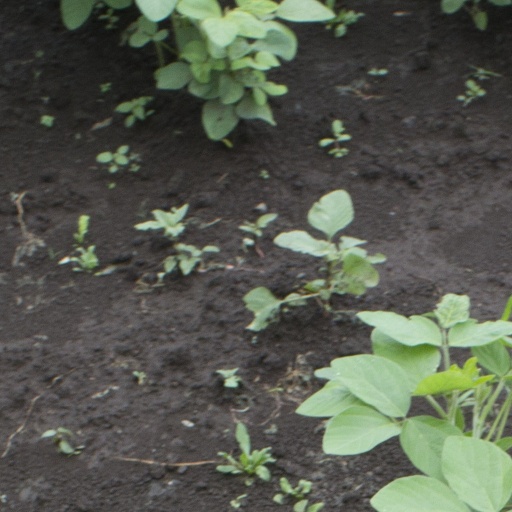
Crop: soybean